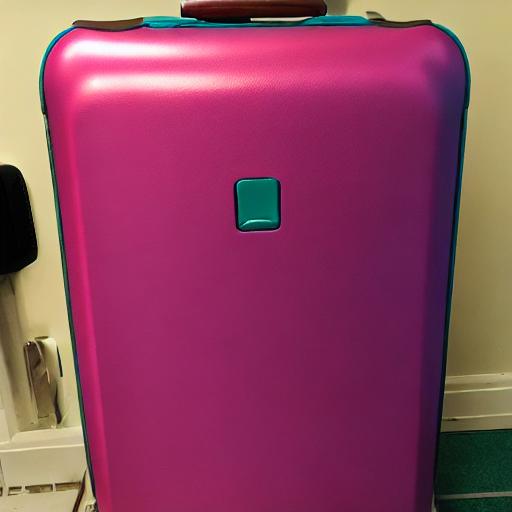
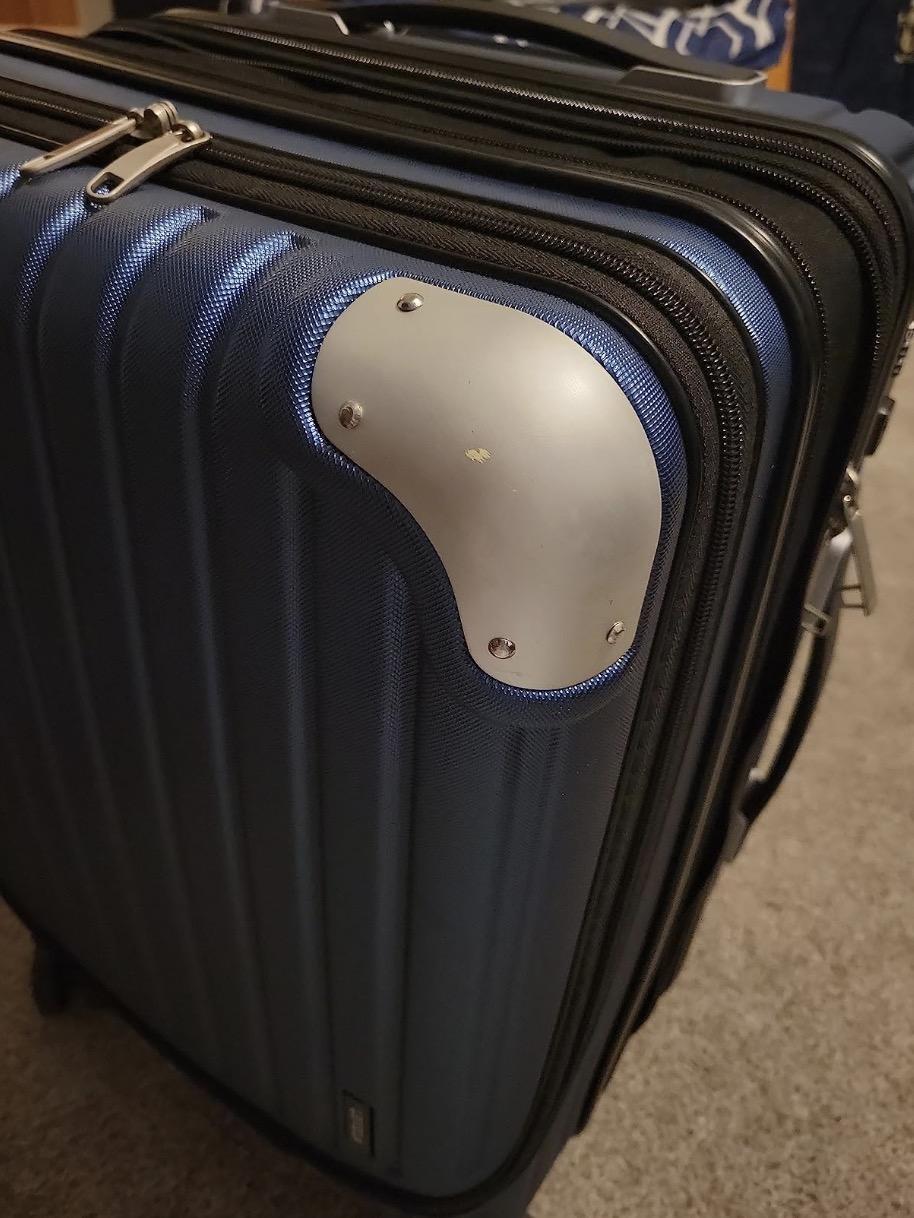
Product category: items_tea
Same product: no